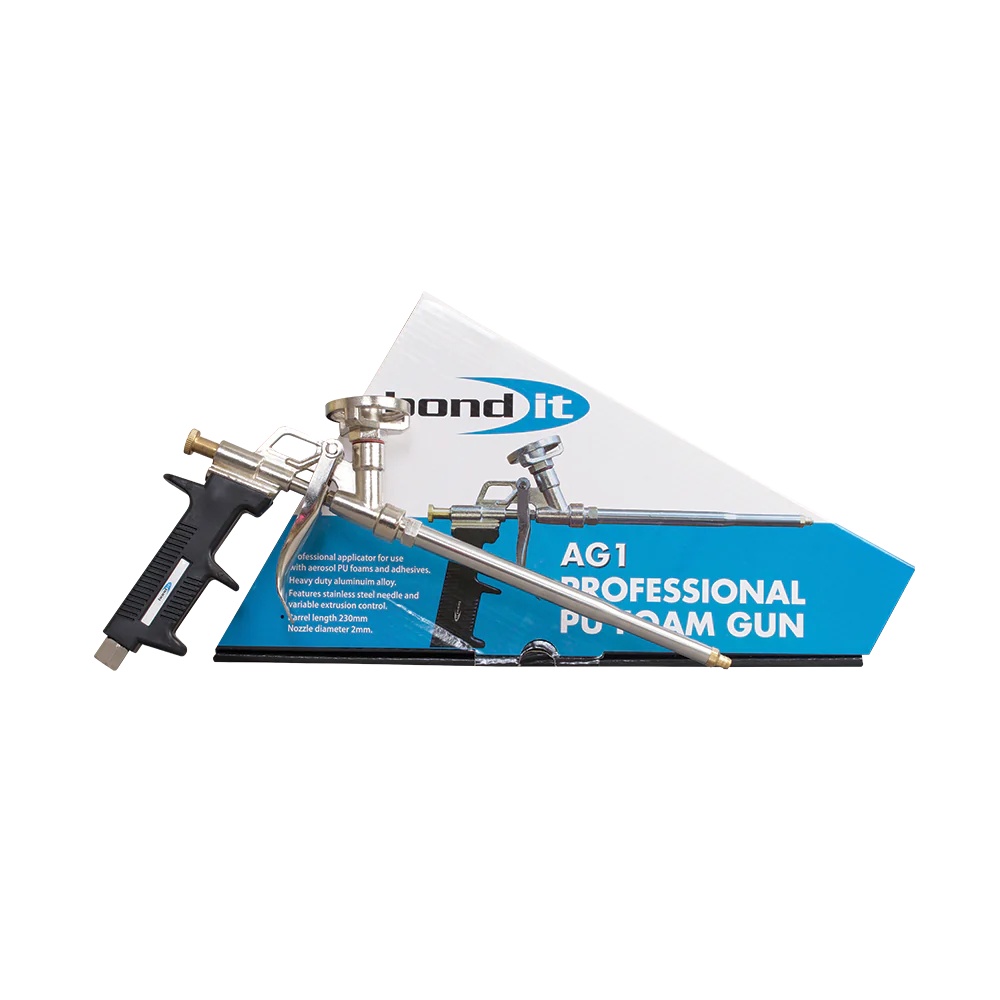
Professional Gun Foam Applicator SKU BDAG1
Brand: Bondit
High quality metal gun for use with gun grade polyurethane expanding foams and MegaStik PU Adhesive. Designed for sealing, filling and mounting quickly and efficiently. Heavy duty, metal, chrome plated. Nozzle width 2mm. Screws onto the canister for quick and easy application. Heavy duty for professional use. - Steel ball valve - Variable extrusion rate - TUV safety classification.
Category: Sporting Goods > Fitness & General Exercise Equipment > Foam Roller Accessories > Foam Roller Handles